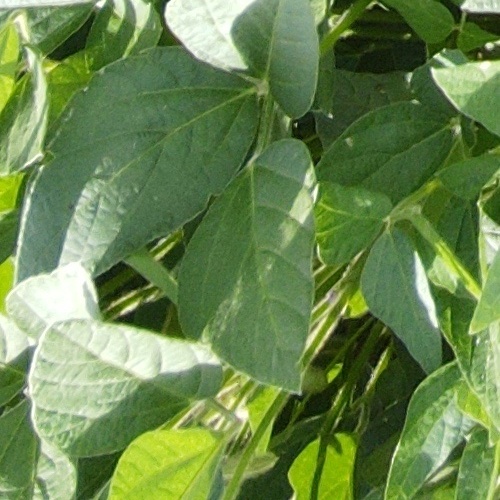
Label: Healthy